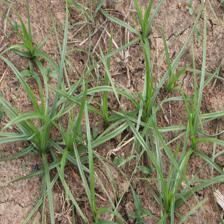
Label: Grass